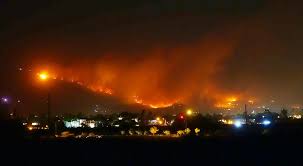
Label: urban_fire